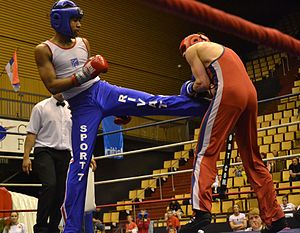
Savate
To savate udøvere ved VM i 2013
To savate udøvere ved VM i 2013
"Savate er en fransk kampsport, der fremkom i begyndelsen af 1800-tallet. Det har rødder i Chausson, en øvelsesform udviklet af den franske flåde omkring revolutionen. Her var det markeringer, som talte, men typisk var knive også med i ""kampen"".